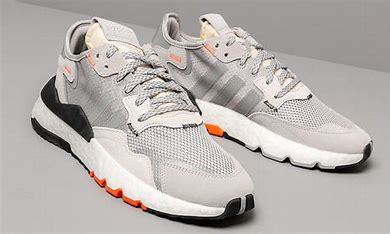
Brand: adidas
Model: originals Adidas Originals Nite Jogger